Cuernavaca

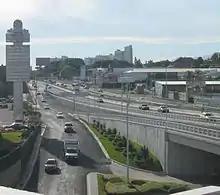
Highway in the newer area of the city

Cuernavaca always has been a popular place for people from Mexico City to escape the city. In the 20th century, the climate and flora began to attract many foreigners as well. Population increase in this urban area began in 1940, but the metro area was not created, nor recognized, until the 1960s. From this time the population and the extension of the metropolitan area have grown. From 1960 to 1980, the population had grown from 85,620 to 368,166. From the 1980s to the present, the municipalities of Emiliano Zapata, Jiutepec, Temixco, Tepoztlán, and Xochitepec have been added to the metropolitan area. These municipalities have seen the highest rates of growth, however; population and economic activity remain concentrated in the city of Cuernavaca proper. The metropolitan area has a population of 912,024 and the municipality has 366,321 inhabitants, as of 2015.